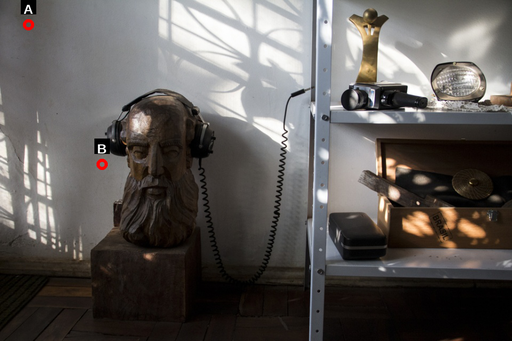
Question: Two points are circled on the image, labeled by A and B beside each circle. Which point is closer to the camera?
Select from the following choices.
(A) A is closer
(B) B is closer
Answer: A